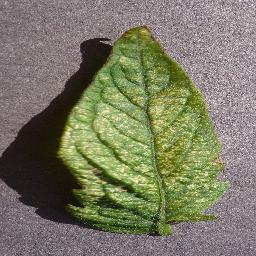
Label: Tomato___Spider_mites Two-spotted_spider_mite